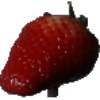
Label: Strawberry 1